Ulster Transport Authority

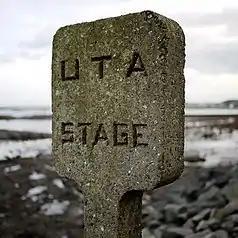
Disused concrete bus stop in County Down

The UTA was formed by the , which merged the Northern Ireland Road Transport Board (NIRTB) and the Belfast and County Down Railway (BCDR). Added to this by the Ireland Act 1949 (12, 13 & 14 Geo. 6. c. 41) was the Northern Counties Committee (NCC), owned by the British Transport Commission's Railway Executive since its previous owner, the London, Midland and Scottish Railway (LMS), had been nationalised in 1948 by the Transport Act 1947 (10 & 11 Geo. 6. c. 49).